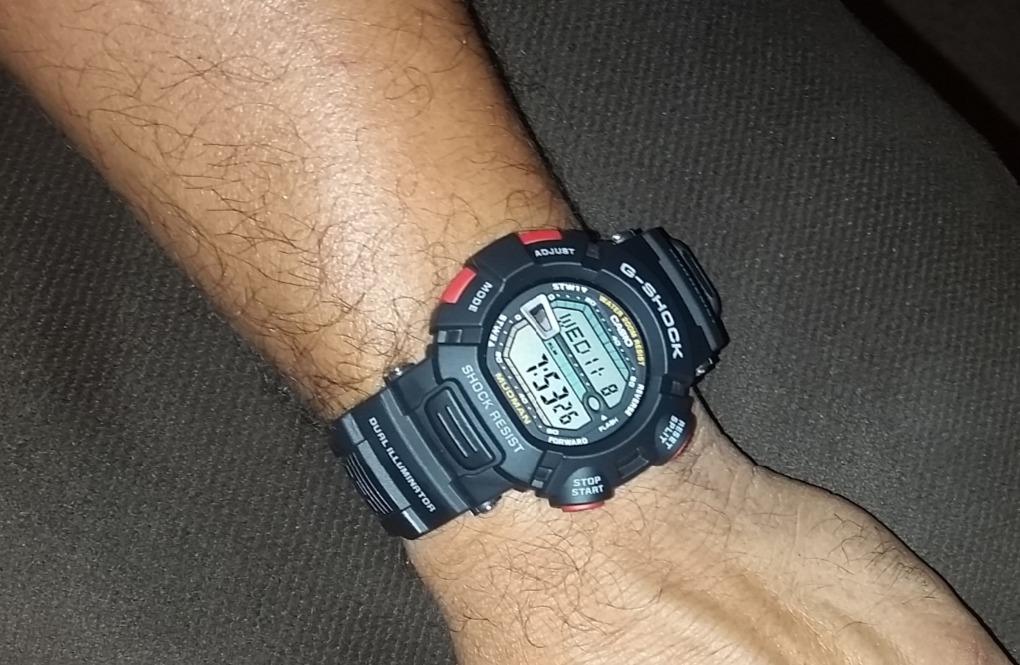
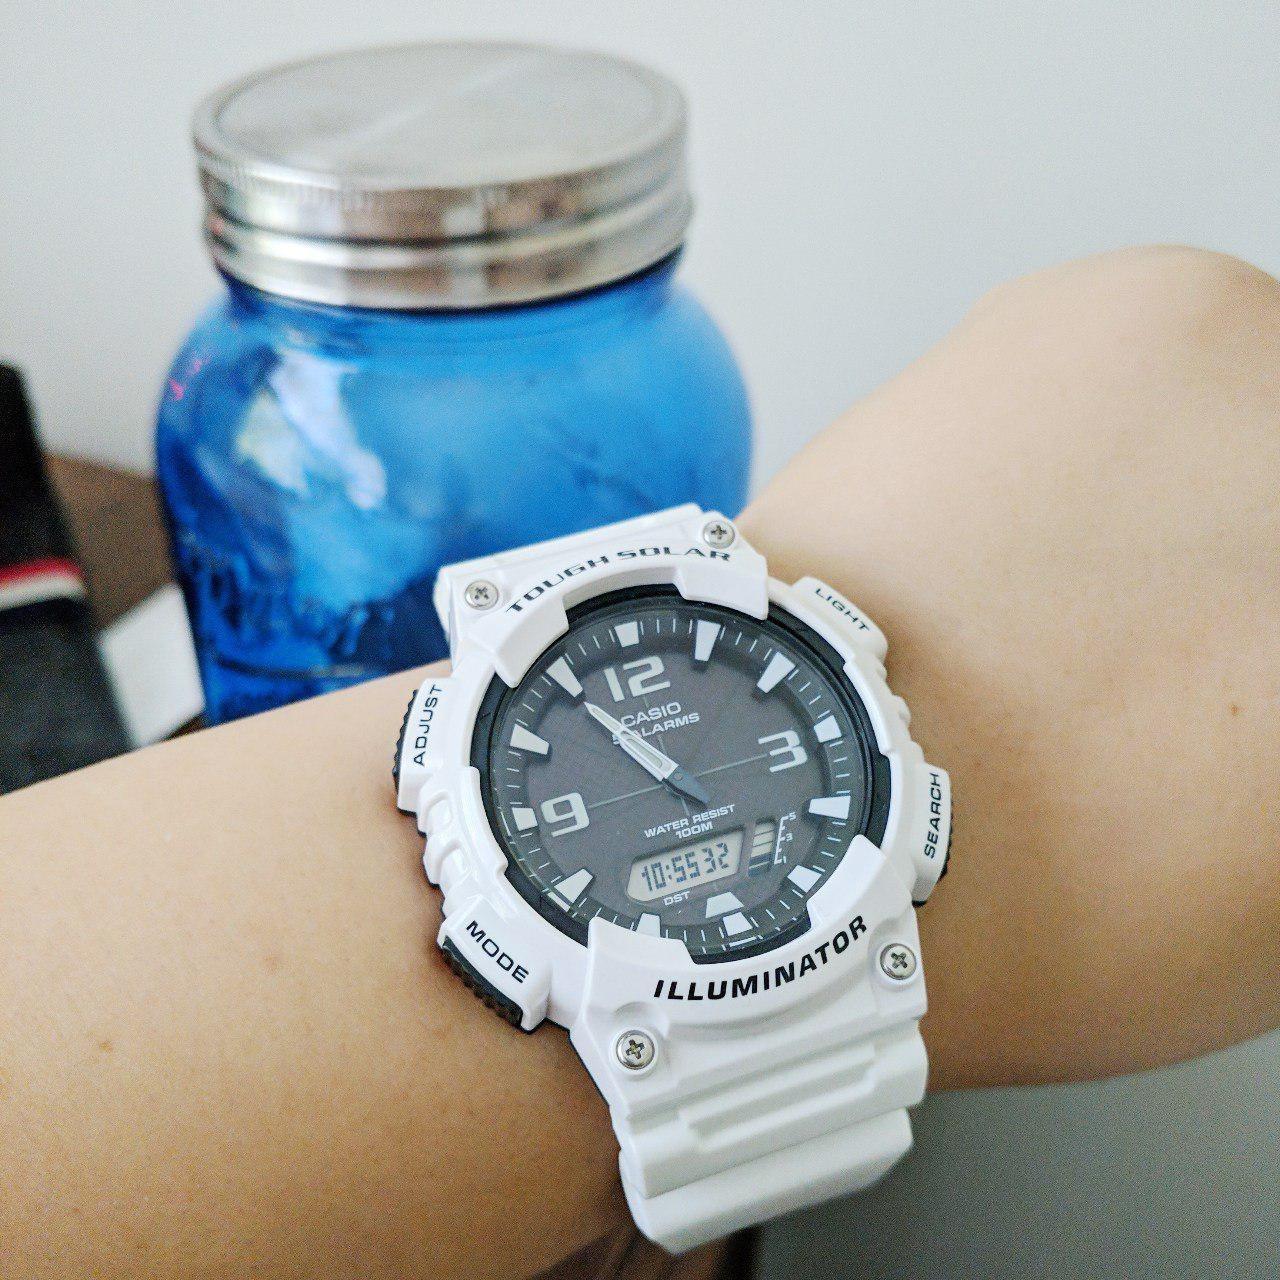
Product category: accessories_watch
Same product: no